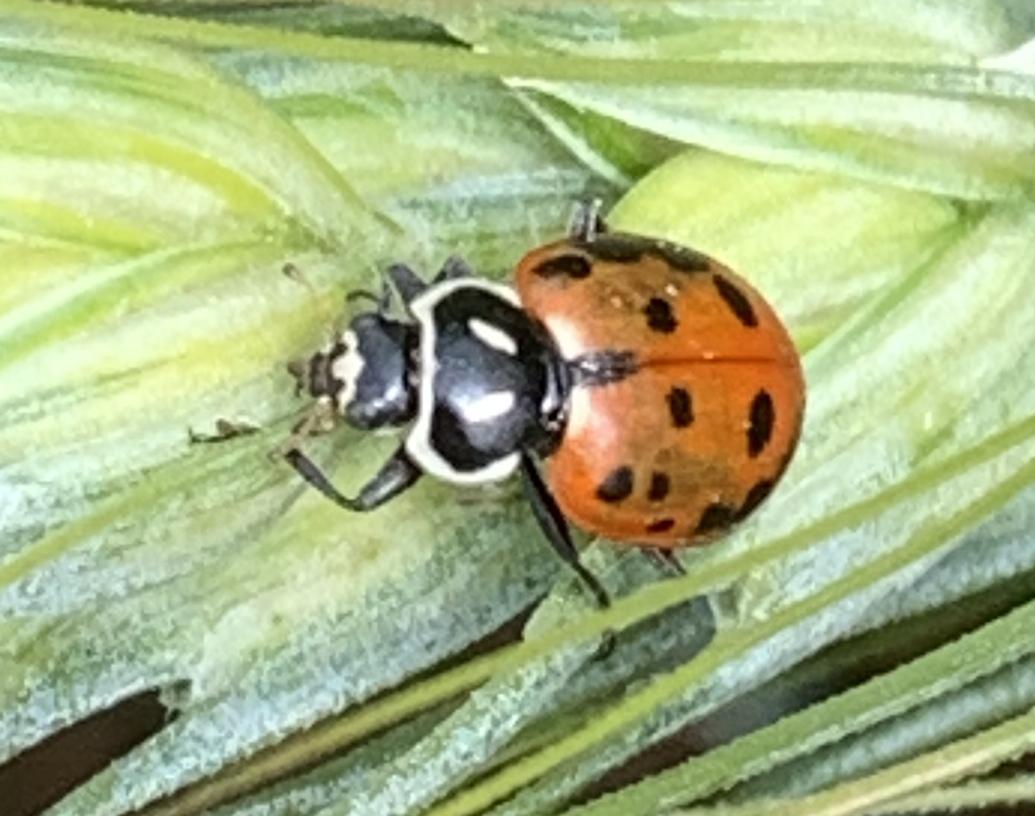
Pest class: predators